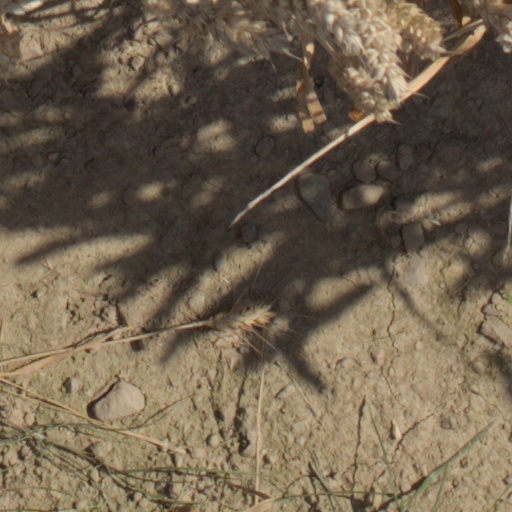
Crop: wheat